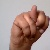
The image shows a hand gesture representing the letter 'N' in Indian Sign Language.